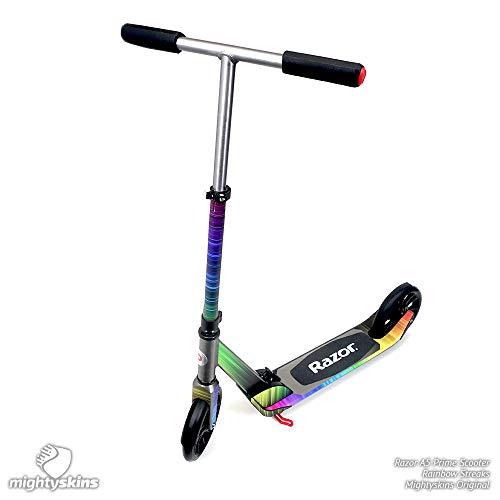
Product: Skin Compatible with Razor A5 Prime Scooter - Cool Corgi | MightySkins Protective, Durable, and Unique Vinyl Decal wrap Cover | Easy to Apply, Remove, and Change Styles | Made in The USA
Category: Sports & Outdoors | Outdoor Recreation | Skates, Skateboards & Scooters | Scooters & Equipment | Accessories
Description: CUSTOM LOOK: Show off your own unique style with Mighty Skins for your Razor A5 Prime Scooter Don’t like the Cool Corgi skin We have hundreds of designs to choose from, so your Razor A5 Prime Scooter will be as unique as you are.
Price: $24.99
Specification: ProductDimensions:10x0.1x20inches|ItemWeight:0.16ounces|ShippingWeight:0.96ounces|ASIN:B07JP57NNT|Itemmodelnumber:RAA5PR-CoolCorgi